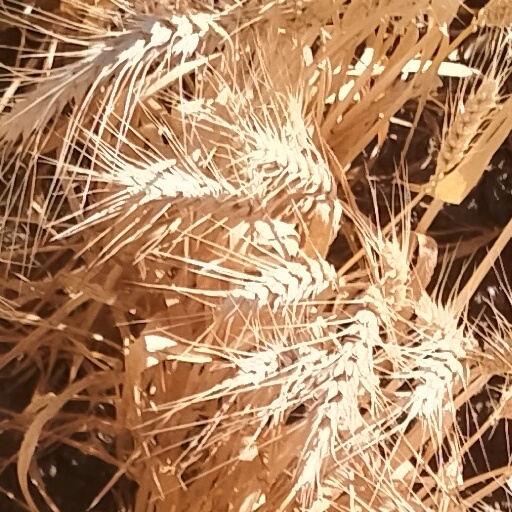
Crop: wheat